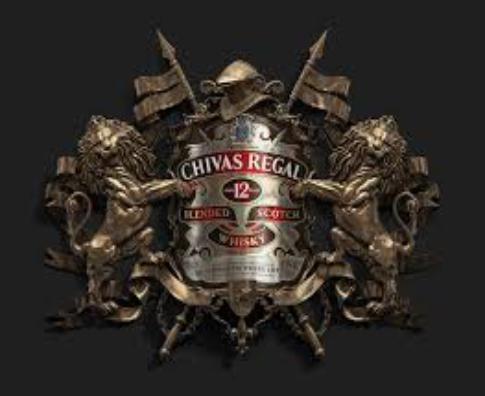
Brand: CHIVAS REGAL
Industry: Food